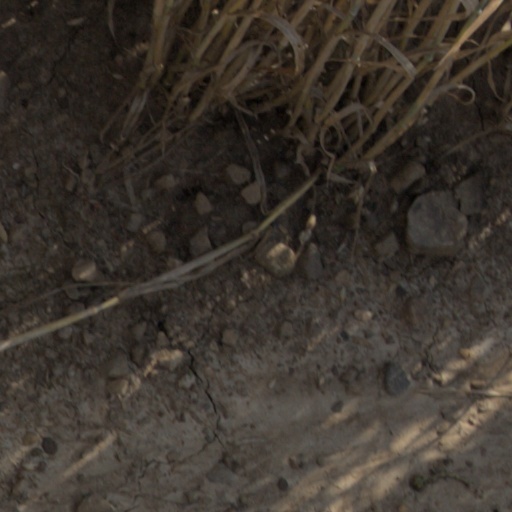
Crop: wheat